United States Merchant Marine Academy

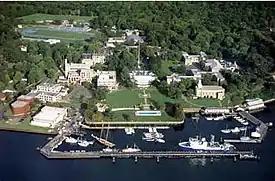
Aerial view of United States Merchant Marine Academy

The United States Merchant Marine Academy (USMMA or Kings Point) is a United States service academy in Kings Point, New York. It trains its midshipmen (as students at the academy are called) to serve as officers in the United States Merchant Marine, branches of the United States Armed Forces, and the transportation industry. Midshipmen are trained in marine engineering, navigation, ship's administration, maritime law, personnel management, international law, customs, and other subjects important to the task of running a large ship.